Treaty of Amity and Commerce between France and Japan

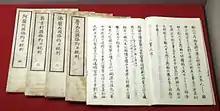
Treaties of Amity and Commerce between Japan and Holland, England, France, Russia and the United States, 1858.

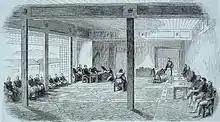
Signature of the First Franco-Japanese treaty in 1858 in Edo.

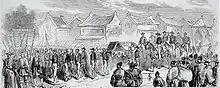
Duchesne de Bellecourt, bringing the ratified Franco-Japanese Treaty to the "shōgun", February 4, 1860.

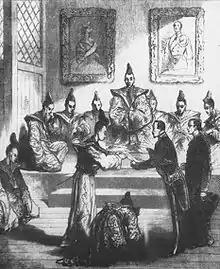
Duchesne de Bellecourt remitting the ratified Treaty of Amity and Commerce between France and Japan to the "shōgun" in 1860. He is accompanied by Father Mermet-Cachon.

The Treaty of Amity and Commerce between France and Japan (Japanese: 日仏修好通商条約) (1858) opened diplomatic relations and trade between the two counties.